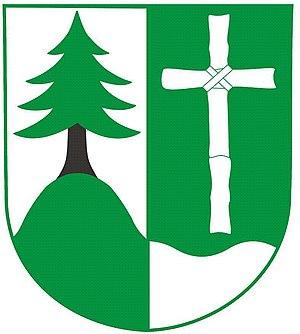
Krásná Hora est une commune du district de Havlíčkův Brod, dans la région de Vysočina, en Tchéquie. Sa population s'élevait à 529 habitants en 2019.